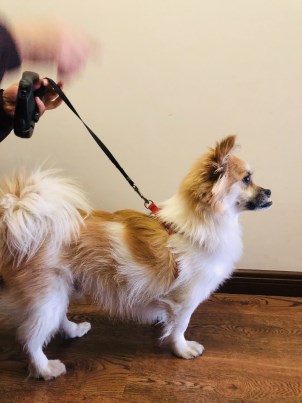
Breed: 2909-n000116-Cardigan